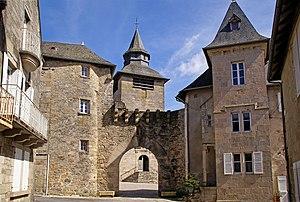
Cet article recense les sites naturels protégés en Corrèze, en France.
Cet article recense les monuments historiques de la Corrèze, en France.
Corrèze est une commune française située dans le département de la Corrèze en région Nouvelle-Aquitaine.